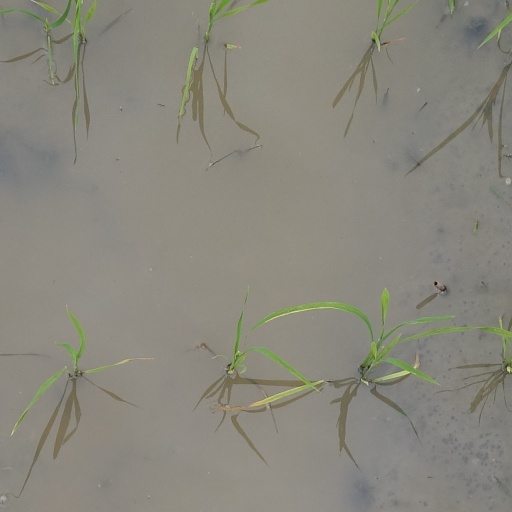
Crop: rice